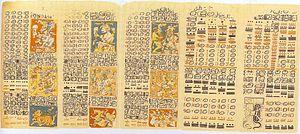
Le Codex de Dresde est le plus complet des quatre codices mayas authentiques connus. C’est avec l'aide de ce manuscrit que le déchiffrement de l'écriture hiéroglyphique des Mayas a été rendu possible. Il est conservé au SLUB, la Bibliothèque d’État et Universitaire de Saxe à Dresde, d’où son nom.